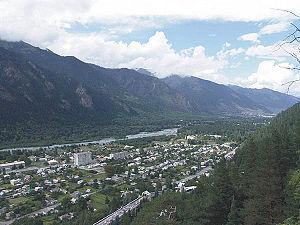
Teberda est une ville de la république de Karatchaïévo-Tcherkessie, en Russie. Sa population s'élevait à 8 825 habitants en 2013.